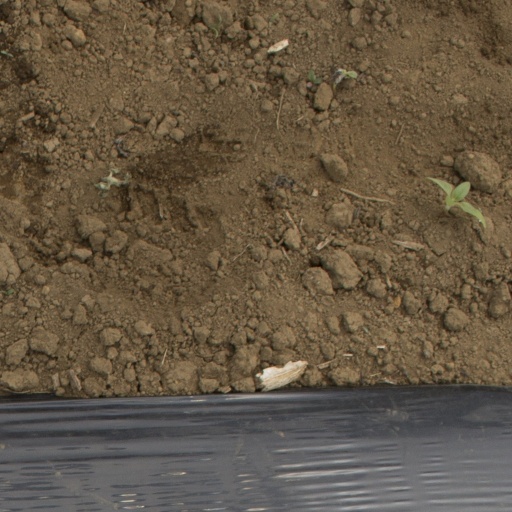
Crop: Jerusalem artichoke